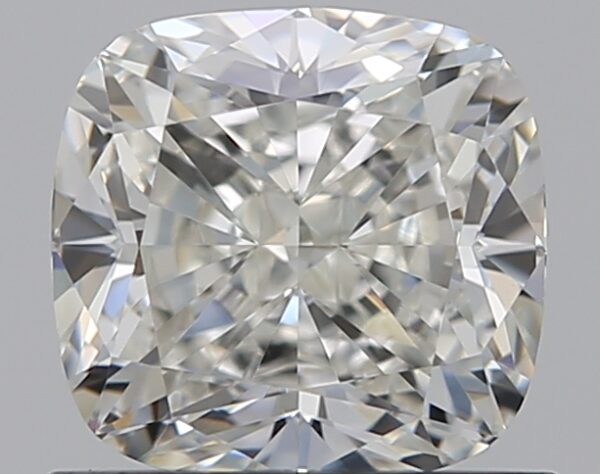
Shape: cushion
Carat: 1.01
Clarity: VVS2
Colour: H
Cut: EX
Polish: EX
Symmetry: EX
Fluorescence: ST
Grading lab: GIA
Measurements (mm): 5.68 x 5.44 x 3.77